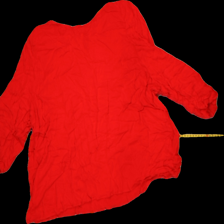
View: front
Type: Blouse
Category: Ladies
Brand: Not Applicable
Colors: Orange
Material: 100%viscose
Pattern: Plain
Cut: Regular, C-collar
Trend: No trend
Stains: No
Damage: 0
Price range: <50
Recommended usage: Reuse